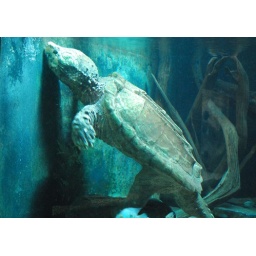
alligator snapping turtle in blue